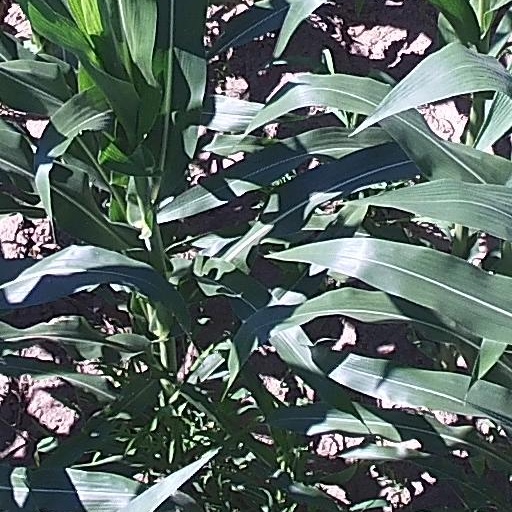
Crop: maize; corn